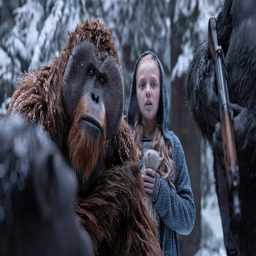
war for the planet of the apes